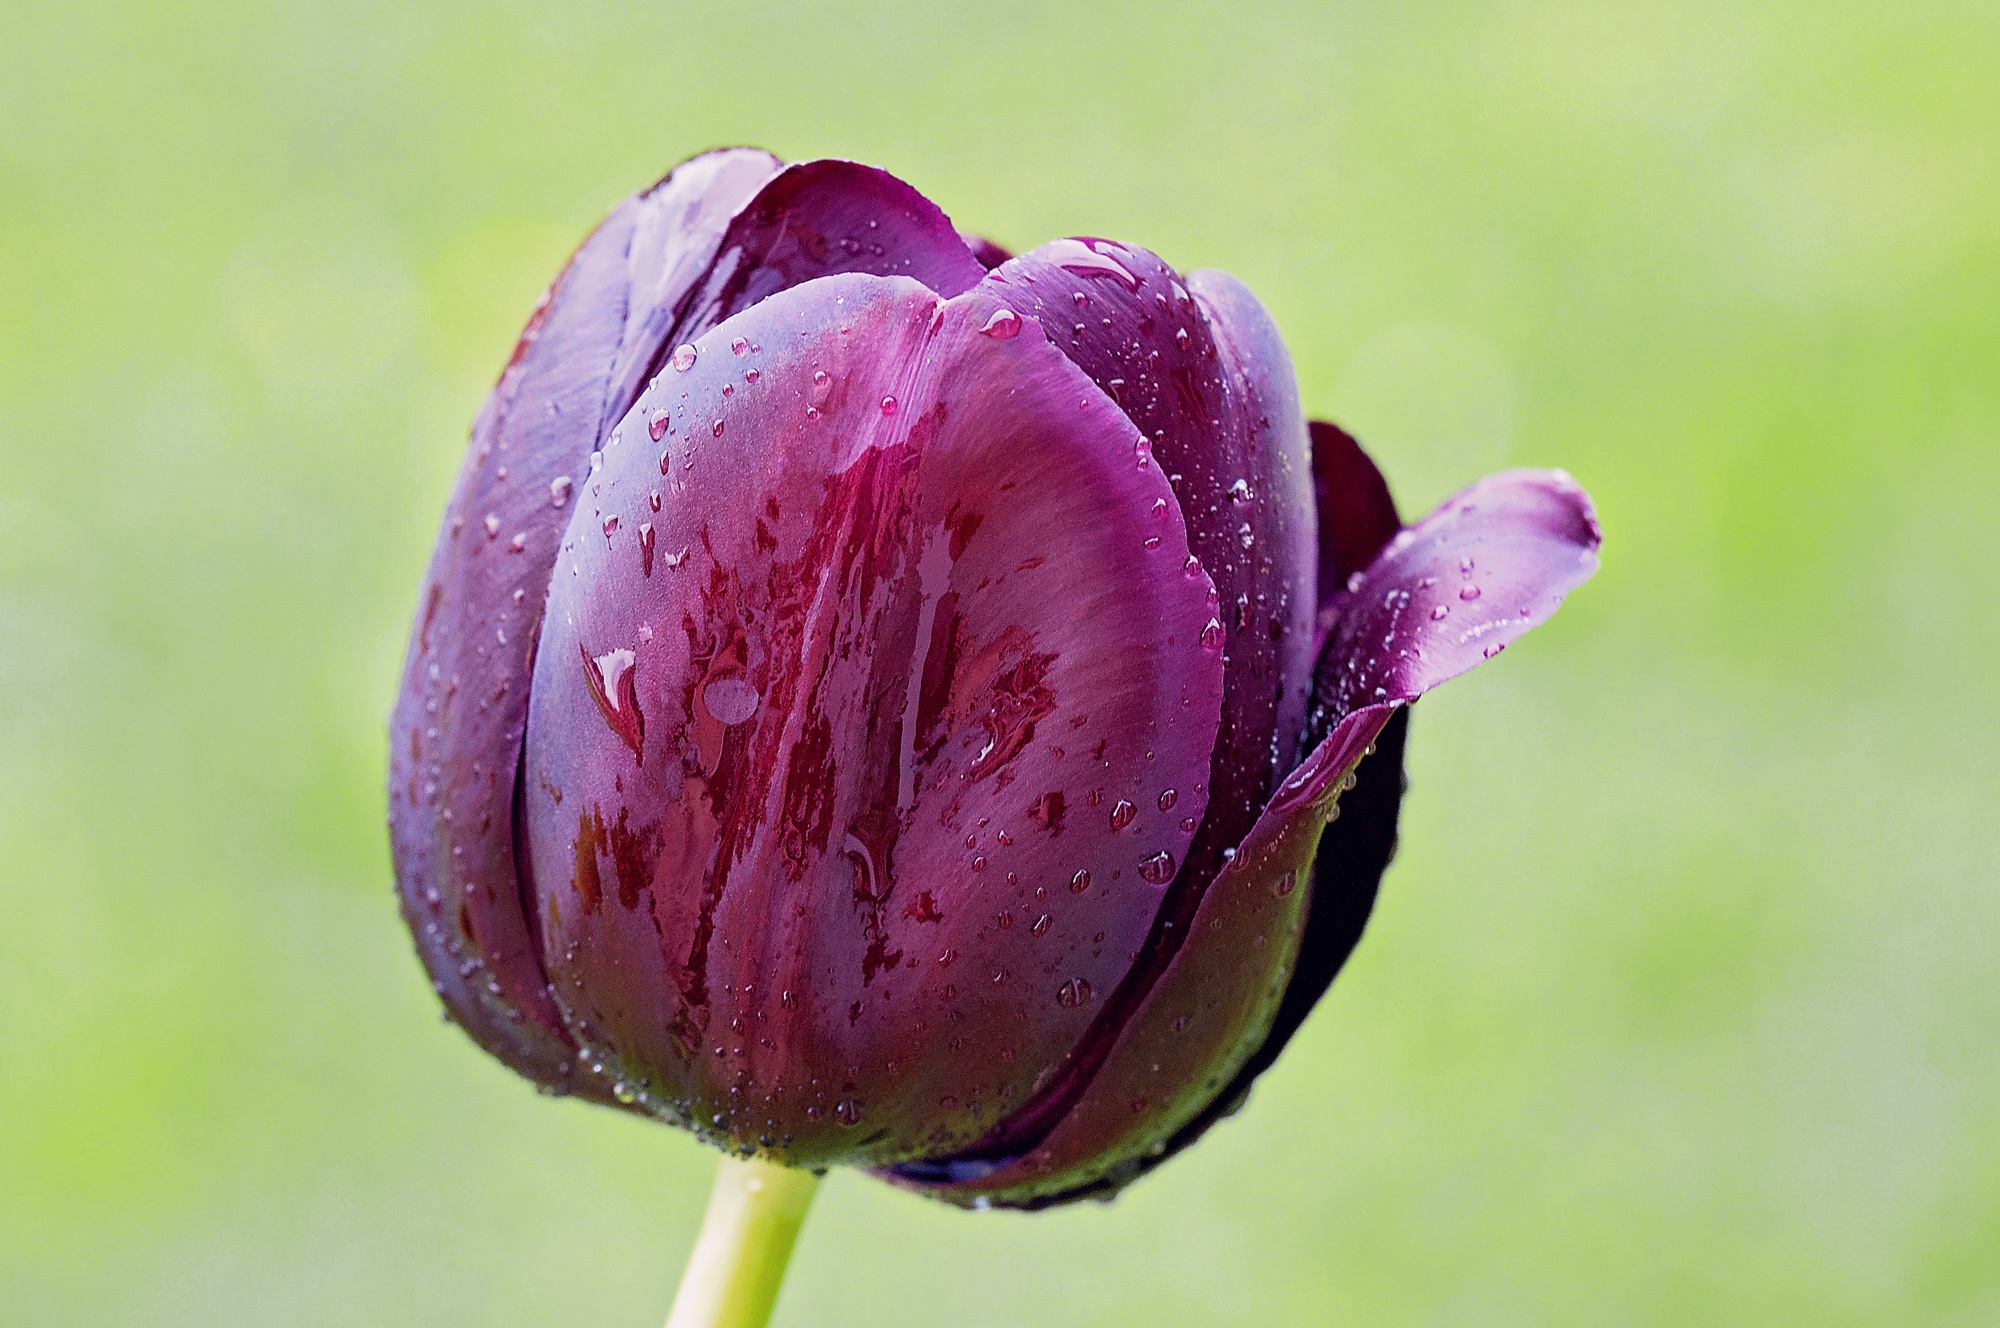
nature, blossom, plant, photography, flower, petal, bloom, wet, tulip, garden, pink, close, flora, wildflower, close up, violet, beautiful, bud, drop of water, spring flower, macro photography, flowering plant, schnittblume, plant stem, land plant, calochortus